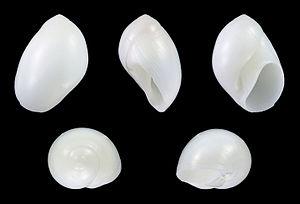
Polinices est un genre de mollusques gastéropodes de la famille des Naticidae.